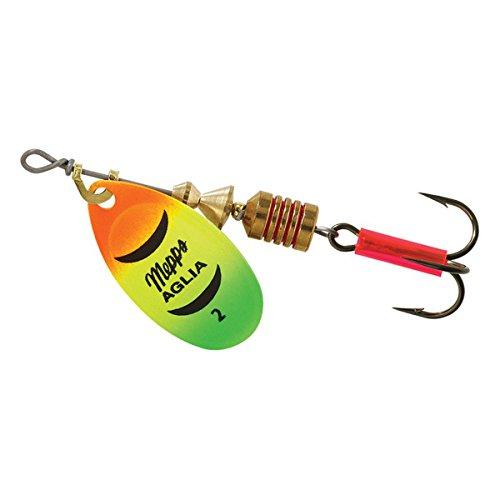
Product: Mepps Aglia Plain Treble Fishing Lure, 1/6-Ounce, Hot Fire Tiger
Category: Toys & Games | Novelty & Gag Toys
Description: Lure size is important.
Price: $7.44
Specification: Product Dimensions:         4 x 4 x 0.3 inches ; 0.96 ounces    |Shipping Weight: 2.9 ounces (View shipping rates and policies)|Domestic Shipping: Currently, item can be shipped only within the U.S. and to APO/FPO addresses. For APO/FPO shipments, please check with the manufacturer regarding warranty and support issues.|International Shipping: This item can be shipped to select countries outside of the U.S.  Learn More|ASIN: B001441CNA|Item model number: B2 HFT|    #54094    in Toys & Games Activities & Amusements